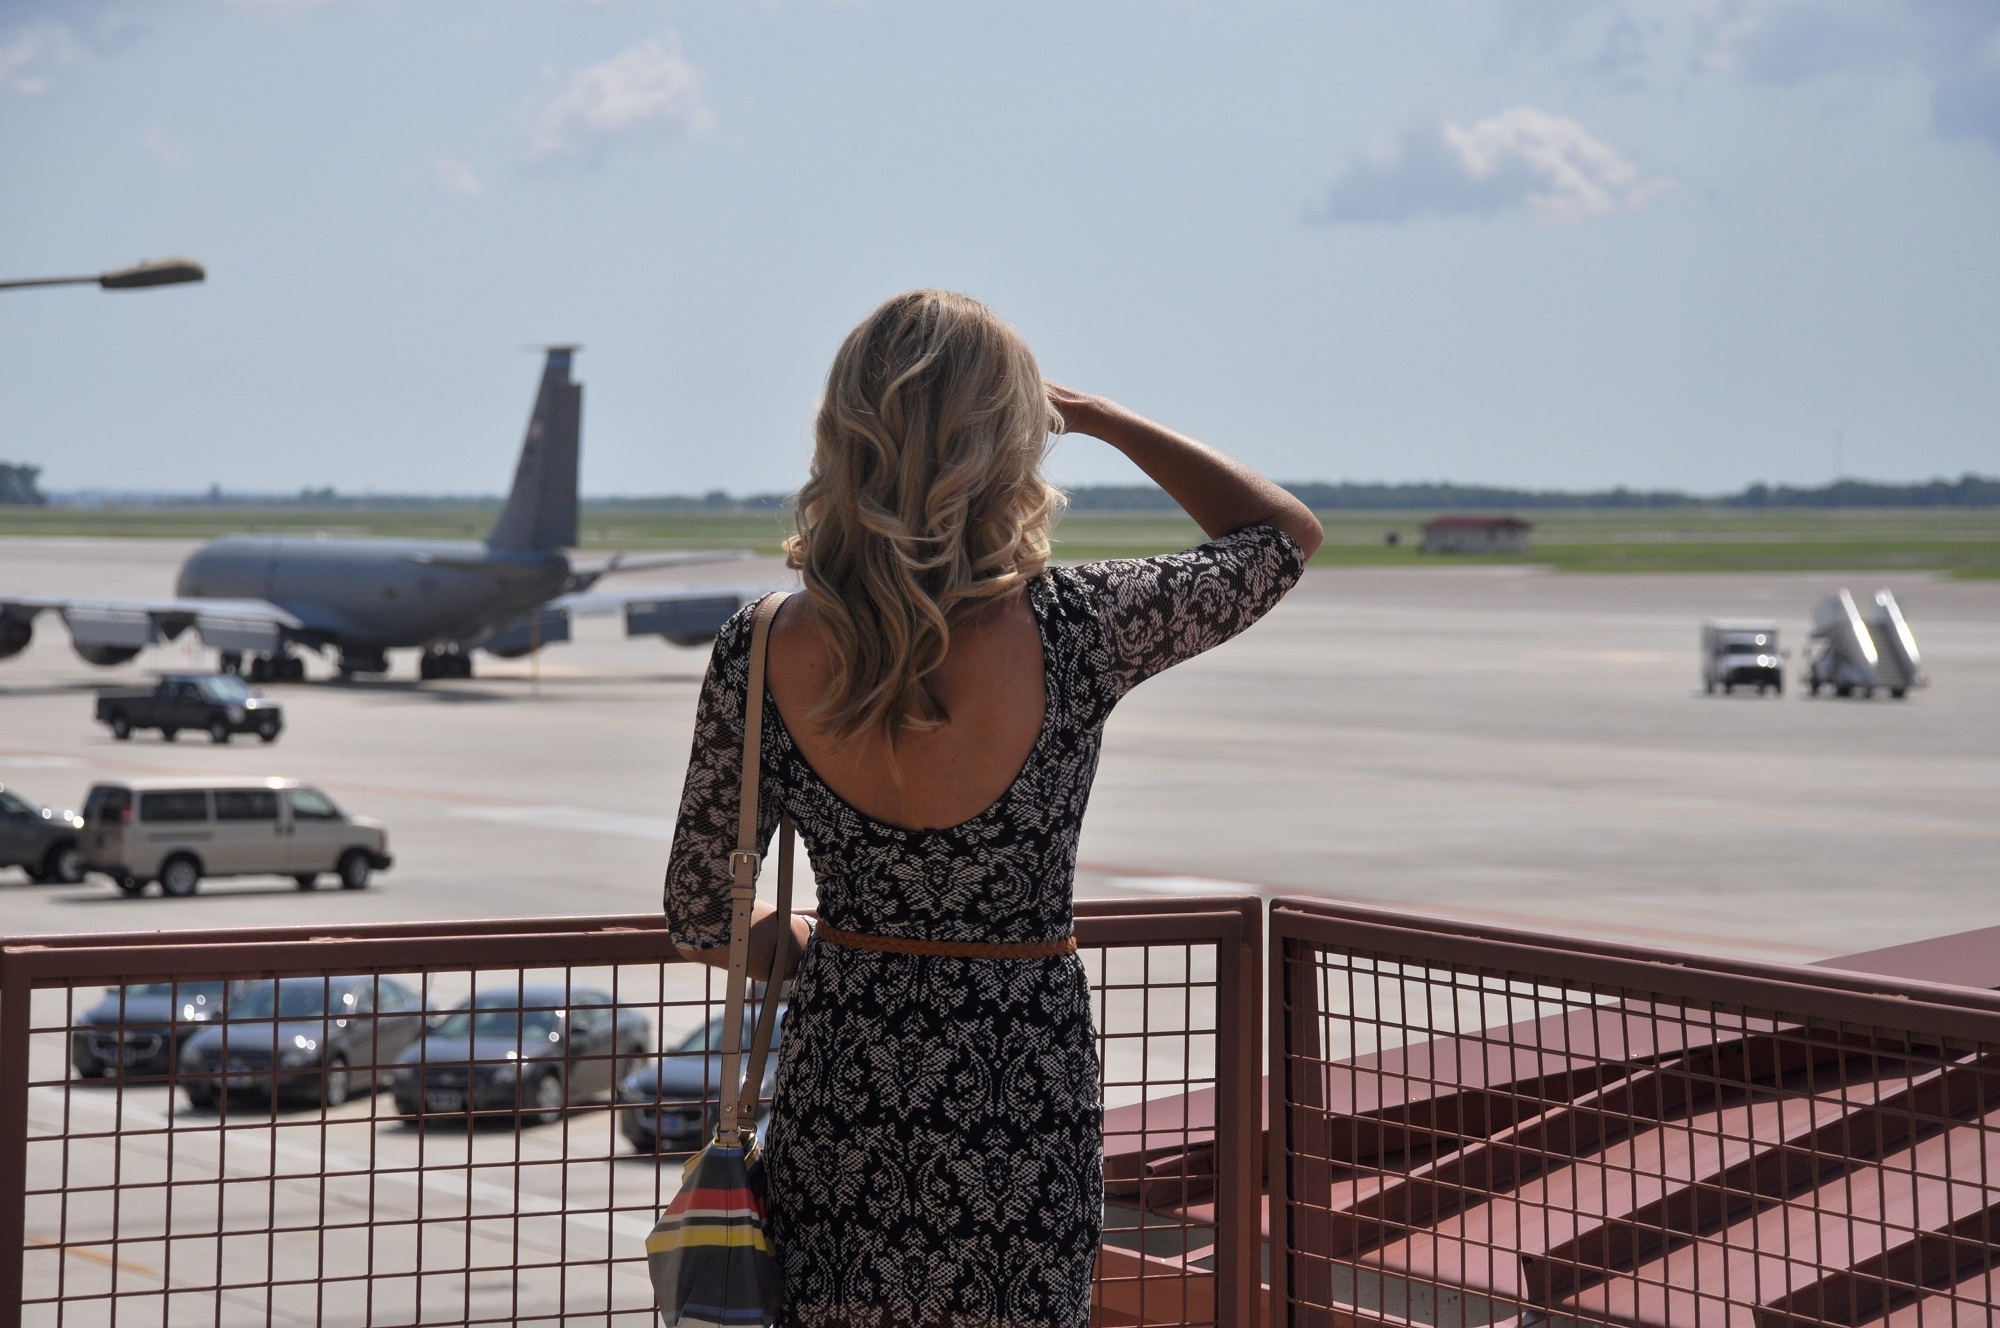
airport, looking, travel, airplane, plane, aircraft, female, transportation, standing, waiting, vehicle, journey, aviation, flight, trip, departure, arrival, airliner, hello, goodbye, anticipation, woman watching, atmosphere of earth